Brig–Zermatt railway line

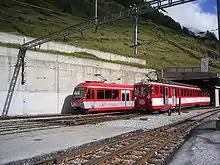
Contrasting railcars at Zermatt.

Rolling stock was also renewed. The passenger cars, mainly still dating from the steam era, and equipped with open platform ends, were replaced between 1955 and 1963 by passenger cars of modern light steel construction with centre entrances. The locomotives from the time of electrification were supplemented between 1960 and 1965 by five passenger railcars. To increase safety, a remote controlled block signalling system was installed along the complete line from Brig between 1965 and 1966.